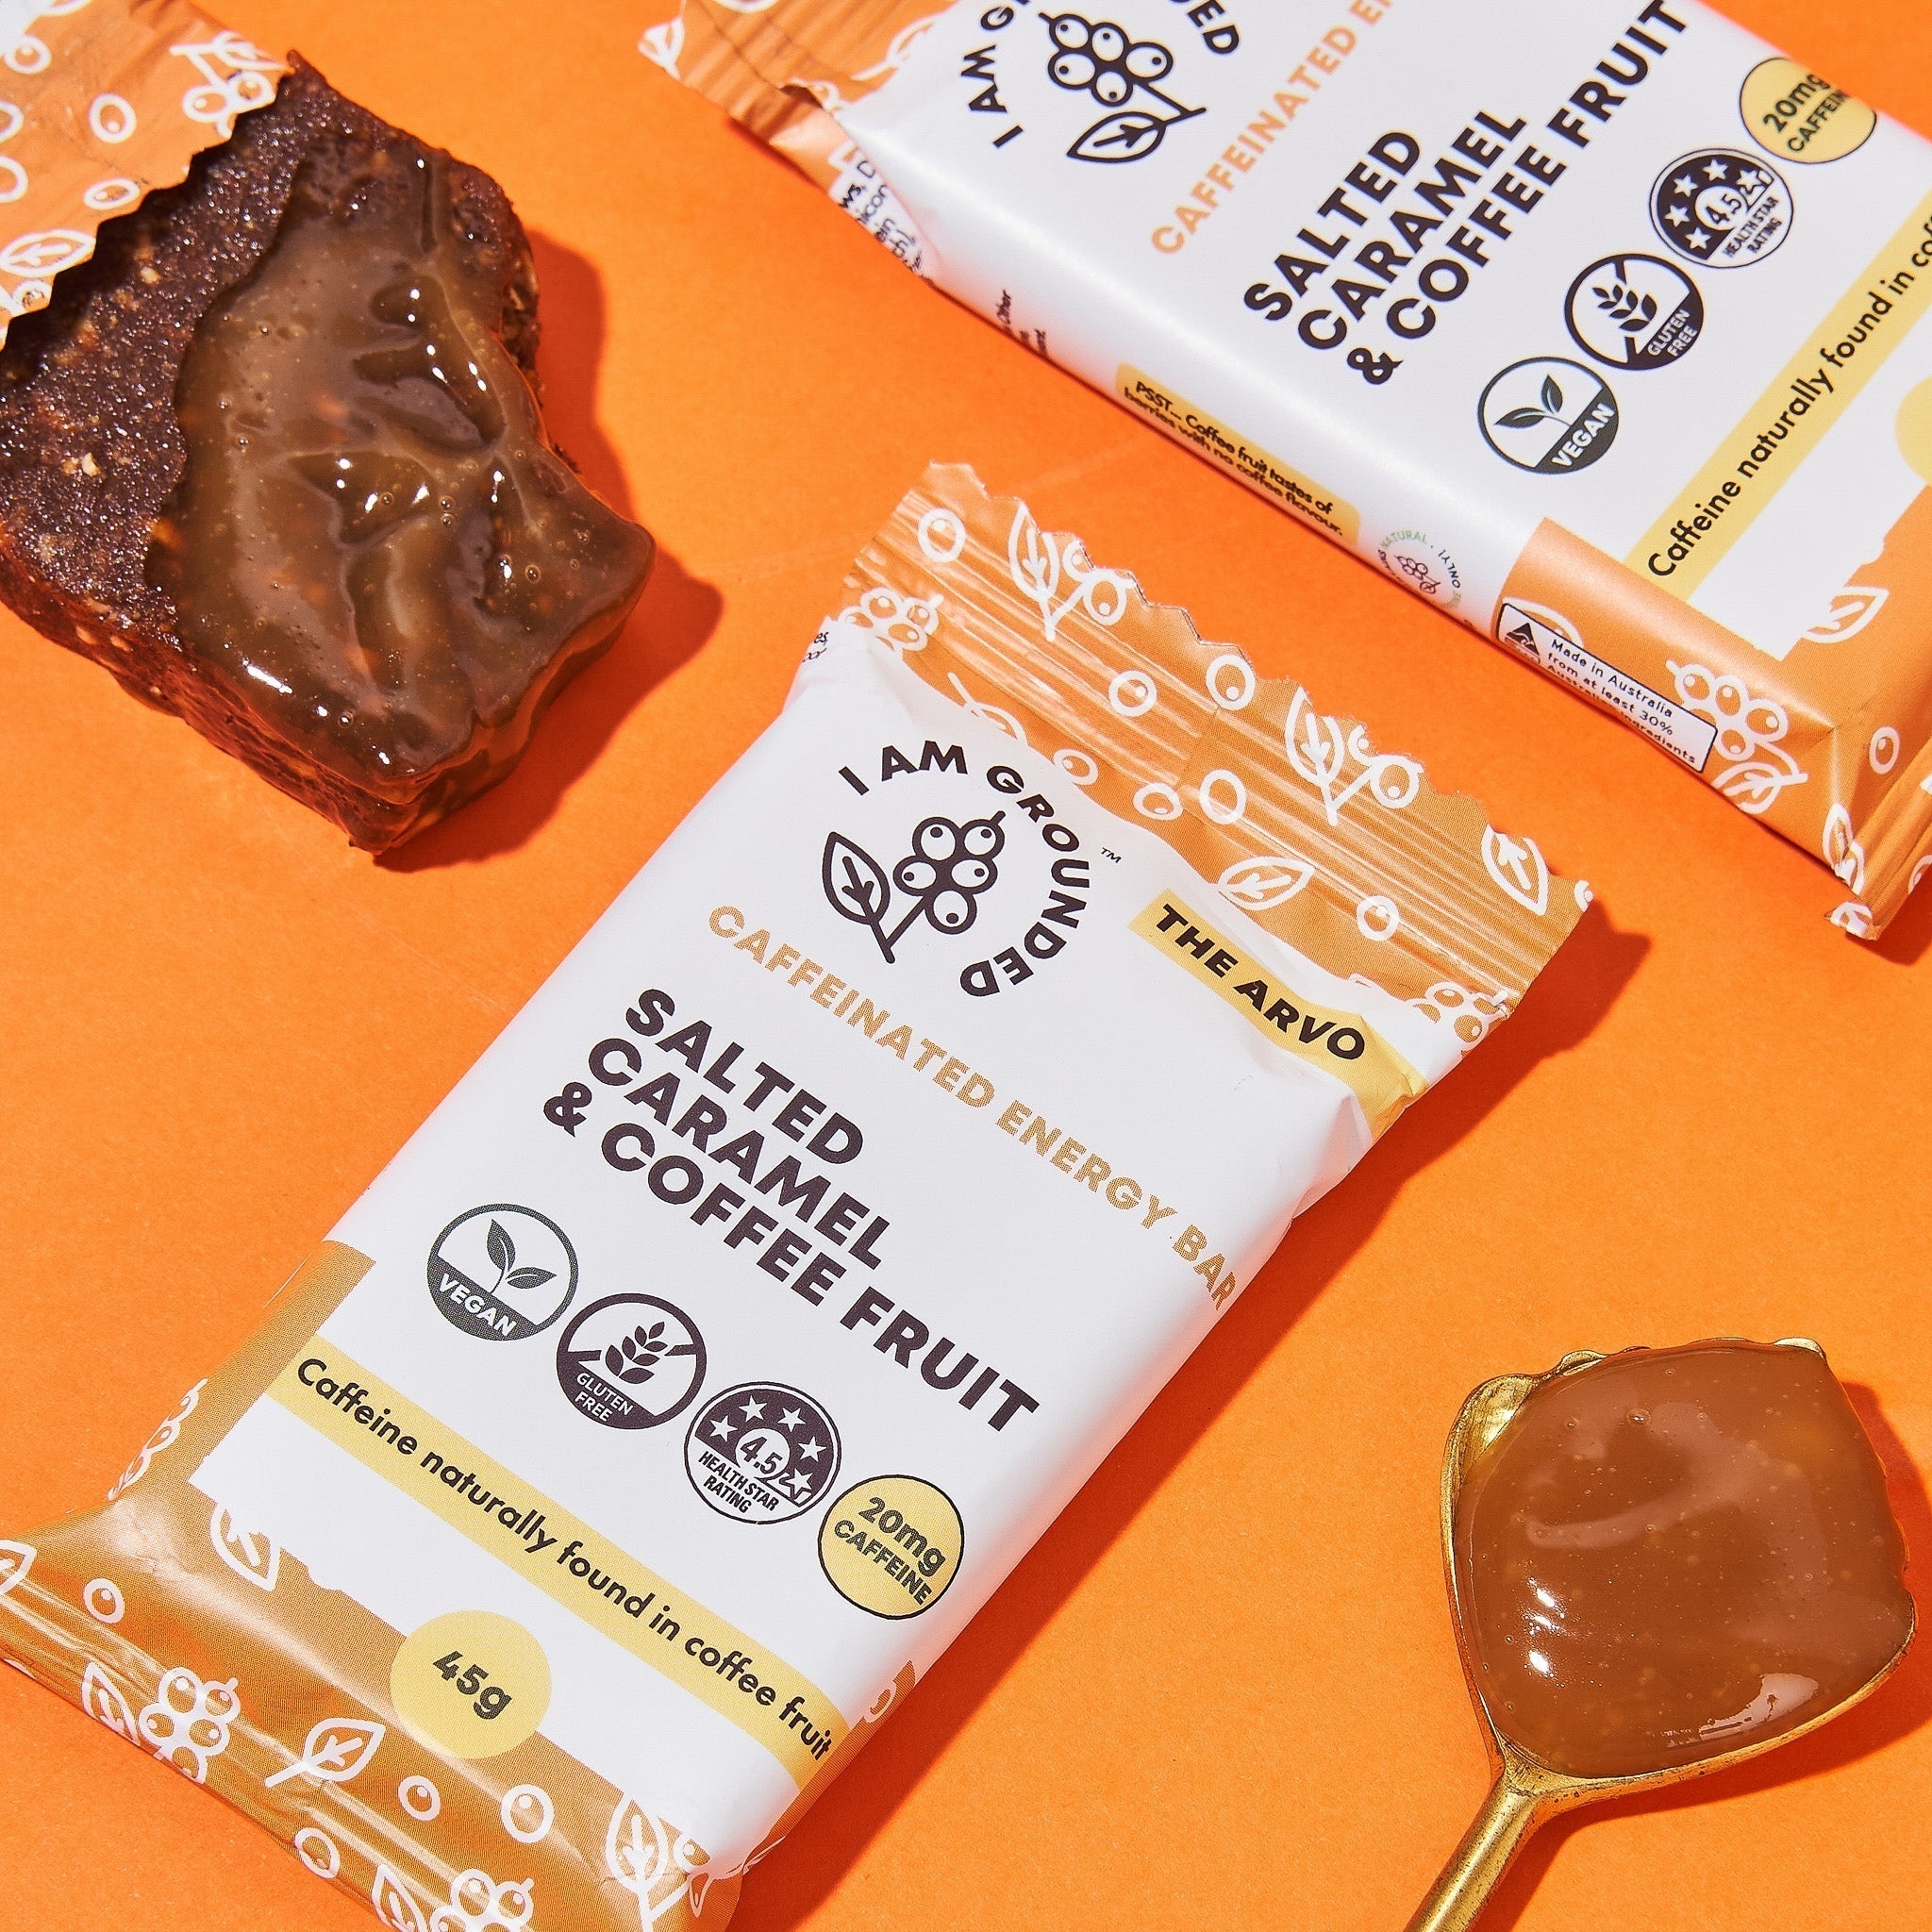
I Am Grounded THE ARVO- Salted Caramel & Coffee Fruit Box (V) (GF) - 1/4 Pallet (192 Boxes x 10 Packs)
I Am Grounded THE ARVO Salted Caramel Bar. Move over Salted Caramel Popcorn, there’s a new player in town! Introducing I Am Grounded Salted Caramel & Coffee Fruit! 20mg of natural caffeine from upcycled coffee fruit is an excellent snack for pre-workout or for those arvo blues! Gluten-free and Vegan 4.5-star health rating Only 206 calories Containing 7.3g of plant-based protein Tasting Notes: No coffee taste, instead you'll get salted caramel popcorn (our plant protein crisps give a popcorn crunch sensation!)
Brand: I Am Grounded
Category: Food, Beverages & Tobacco > Food Items > Snack Foods > Fruit Snacks